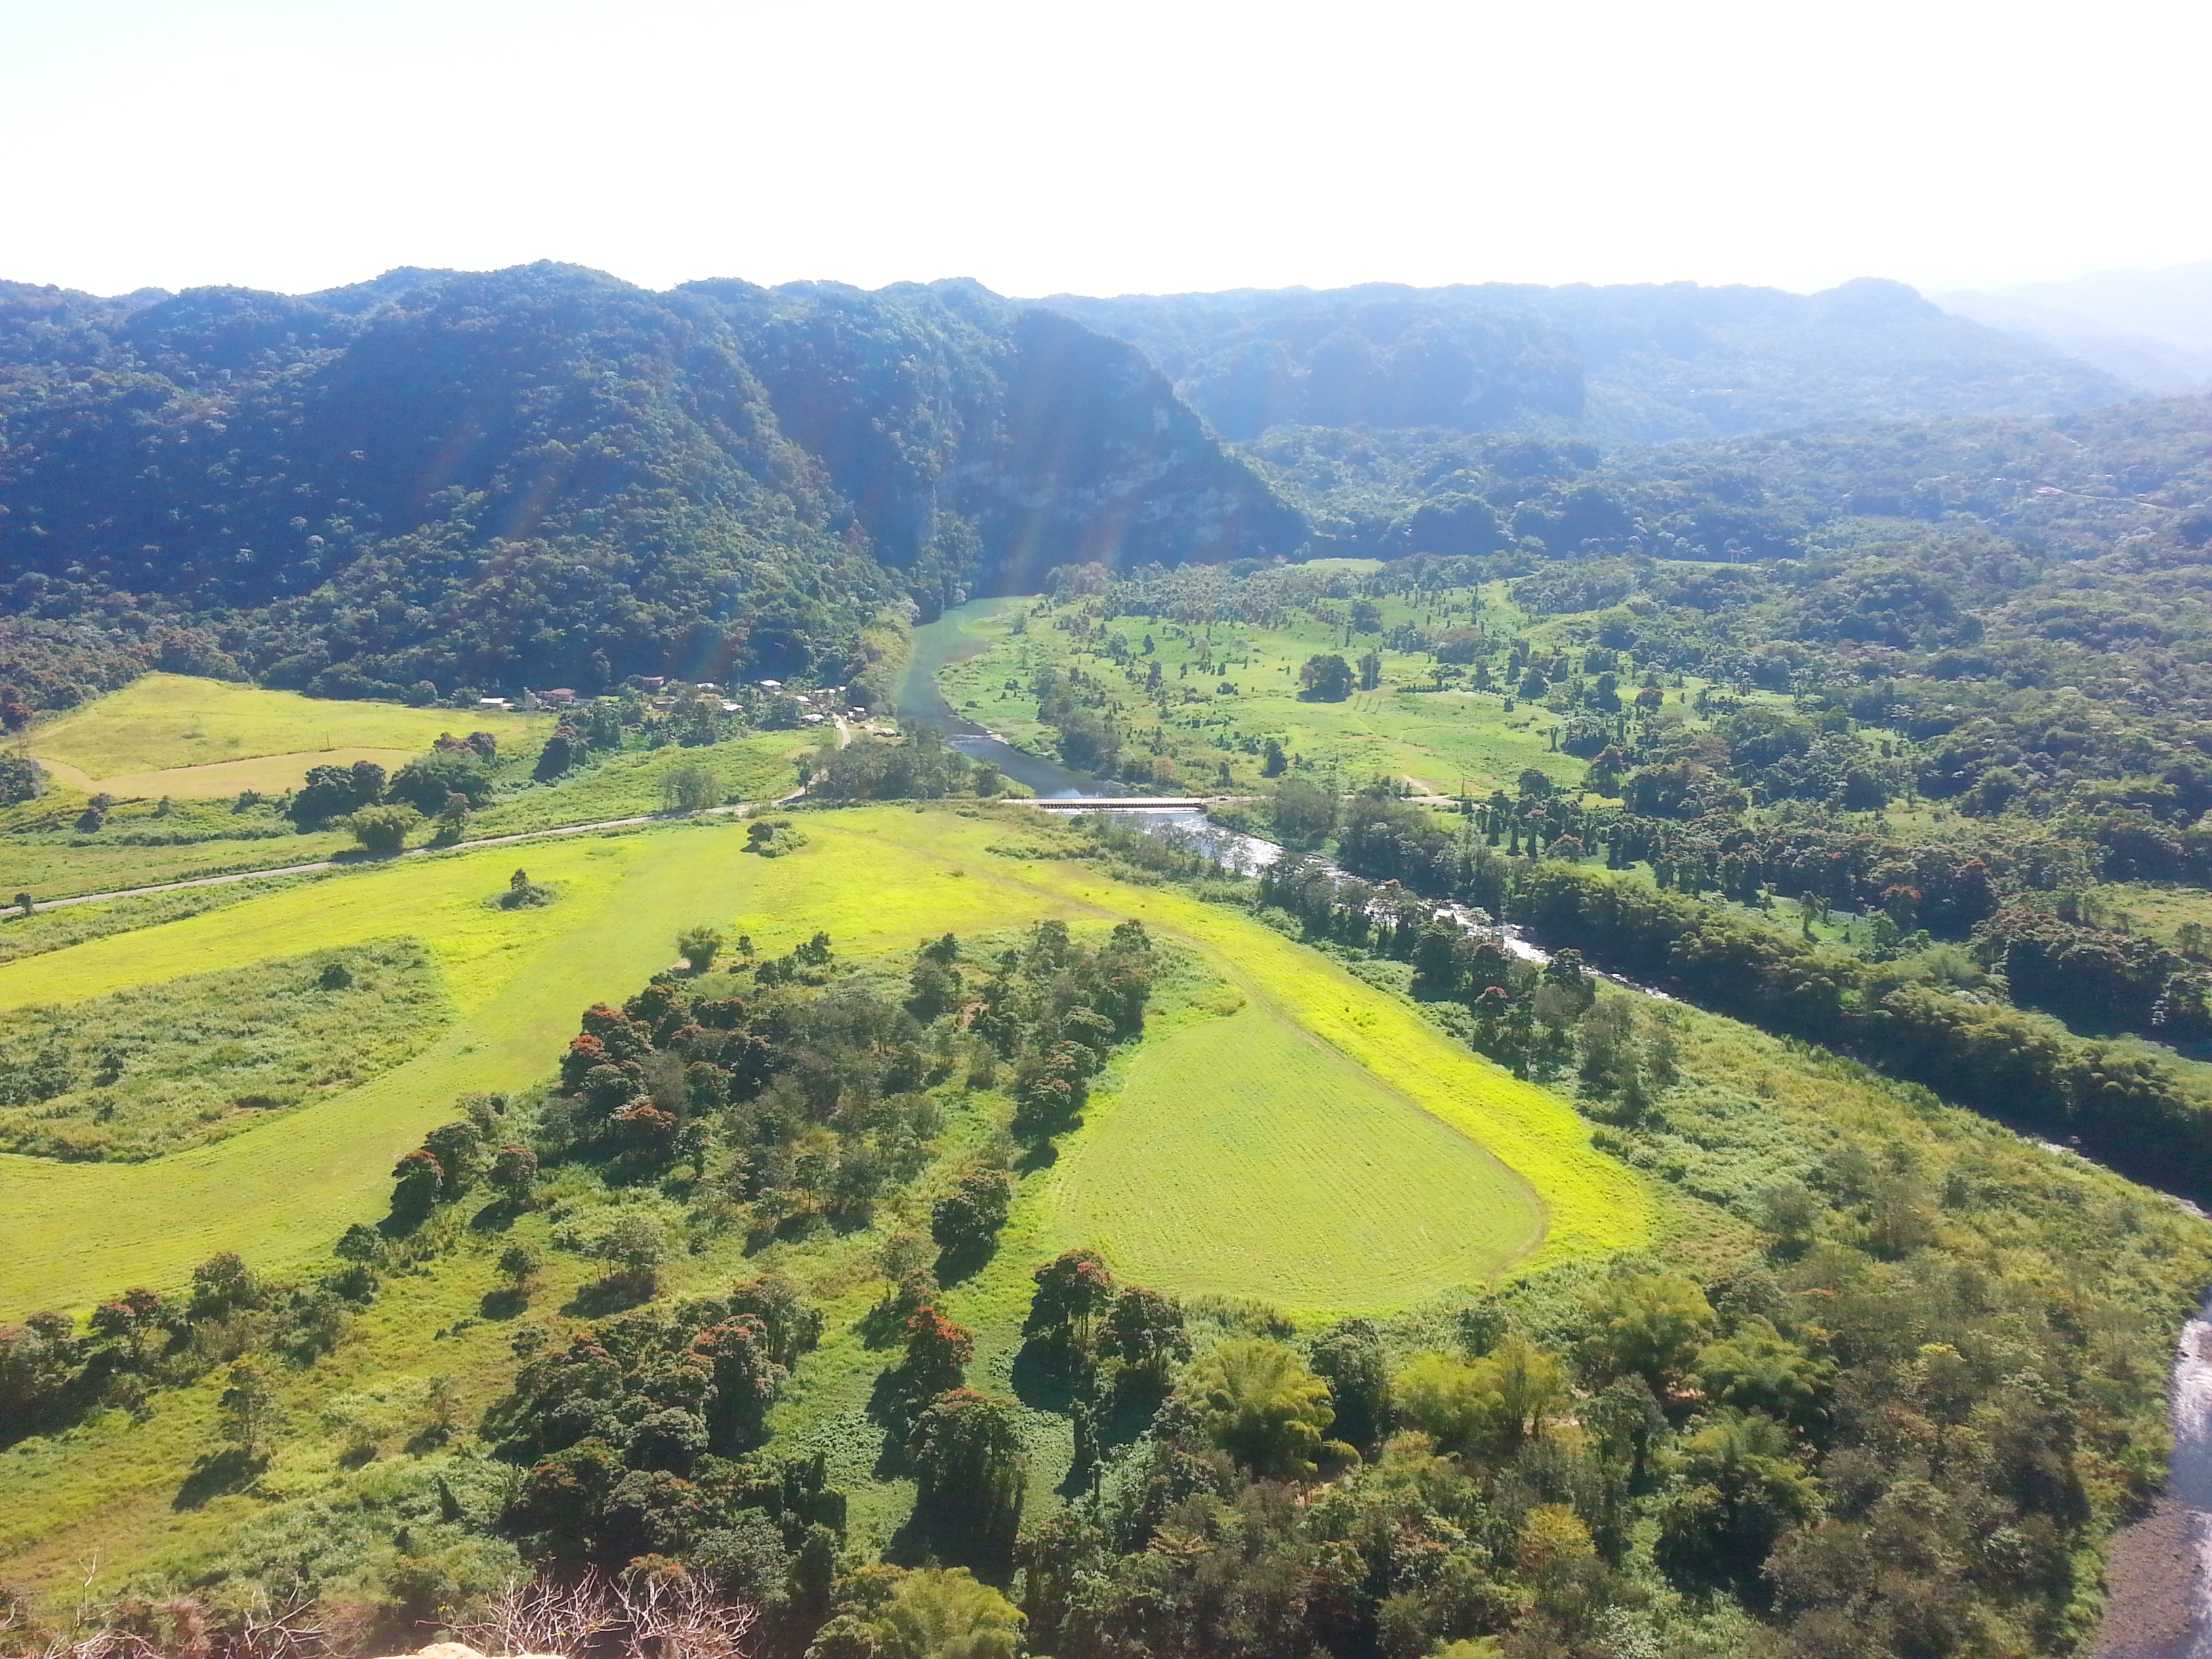
landscape, mountain, field, hill, valley, mountain range, agriculture, ridge, plain, grassland, plateau, ecosystem, rural area, aerial photography, mountain pass, hill station, geographical feature, mountainous landforms